De Havilland Canada Dash 8

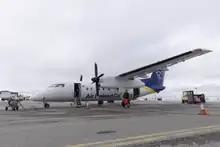
The -200 airframe is the same as -100 airframe

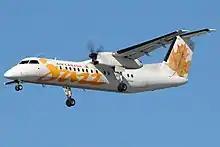
The -300 has a fuselage longer than the -100/200

The Series 200 aircraft maintained the same 37–39 passenger airframe as the original Series 100, but was re-engined for improved performance. The Series 200 used the more powerful Pratt & Whitney Canada PW123 engines rated at 2,150 shp (1,600 kW).